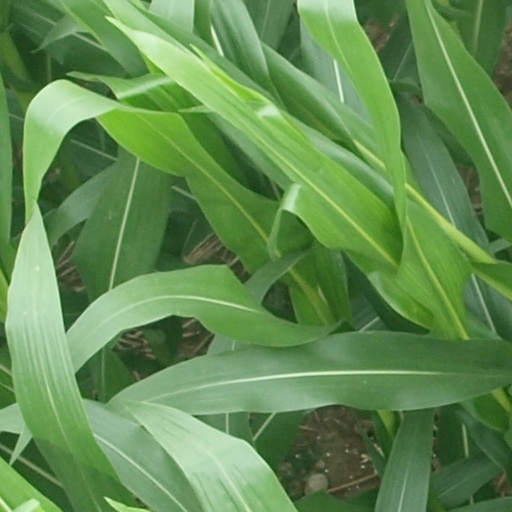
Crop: maize; corn